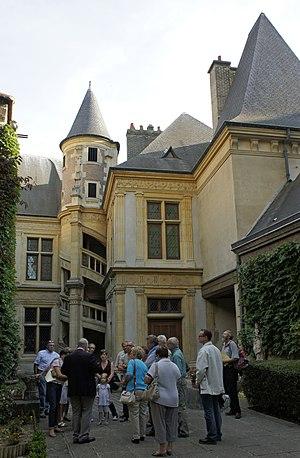
Cour_de la maison_natale de Jean-Baptiste_de_la_Salle.
L'hôtel de La Salle, est un ancien hôtel particulier du XVIᵉ siècle, situé rue du Docteur-Jacquin à Reims. Cette demeure est la maison natale de saint Jean-Baptiste de La Salle, fondateur au XVIIIᵉ siècle de l'institut des Frères des écoles chrétiennes.